William Henry Webster

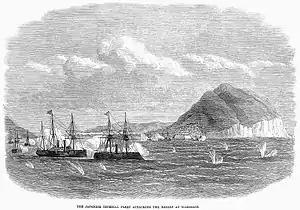
Naval Battle of Hakodate. Sketched by William Henry Webster in his midshipman's logbook.

Webster witnessed the Naval Battle of Hakodate (4 to 10 May 1869), and his sketch of it appeared in the "Illustrated London News", 11 September 1869. He retired with a pension in 1873 and attended Cambridge University.